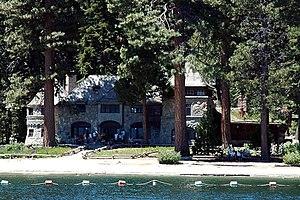
Ceci est la liste des lieux historique inscrits sur le registre national dans le comté d'El Dorado en Californie.